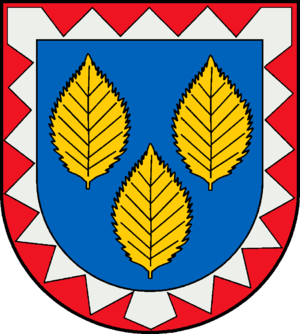
Boksee
Coat of arms of Boksee
Boksee er en by og kommune i det nordlige Tyskland, beliggende i Amt Preetz-Land i den sydvestlige del af Kreis Plön. Kreis Plön ligger i den østlige/centrale del af delstaten Slesvig-Holsten.